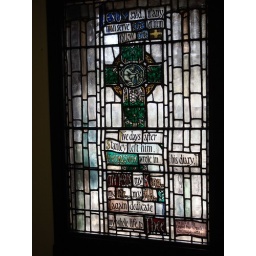
87-stained glass window in museum